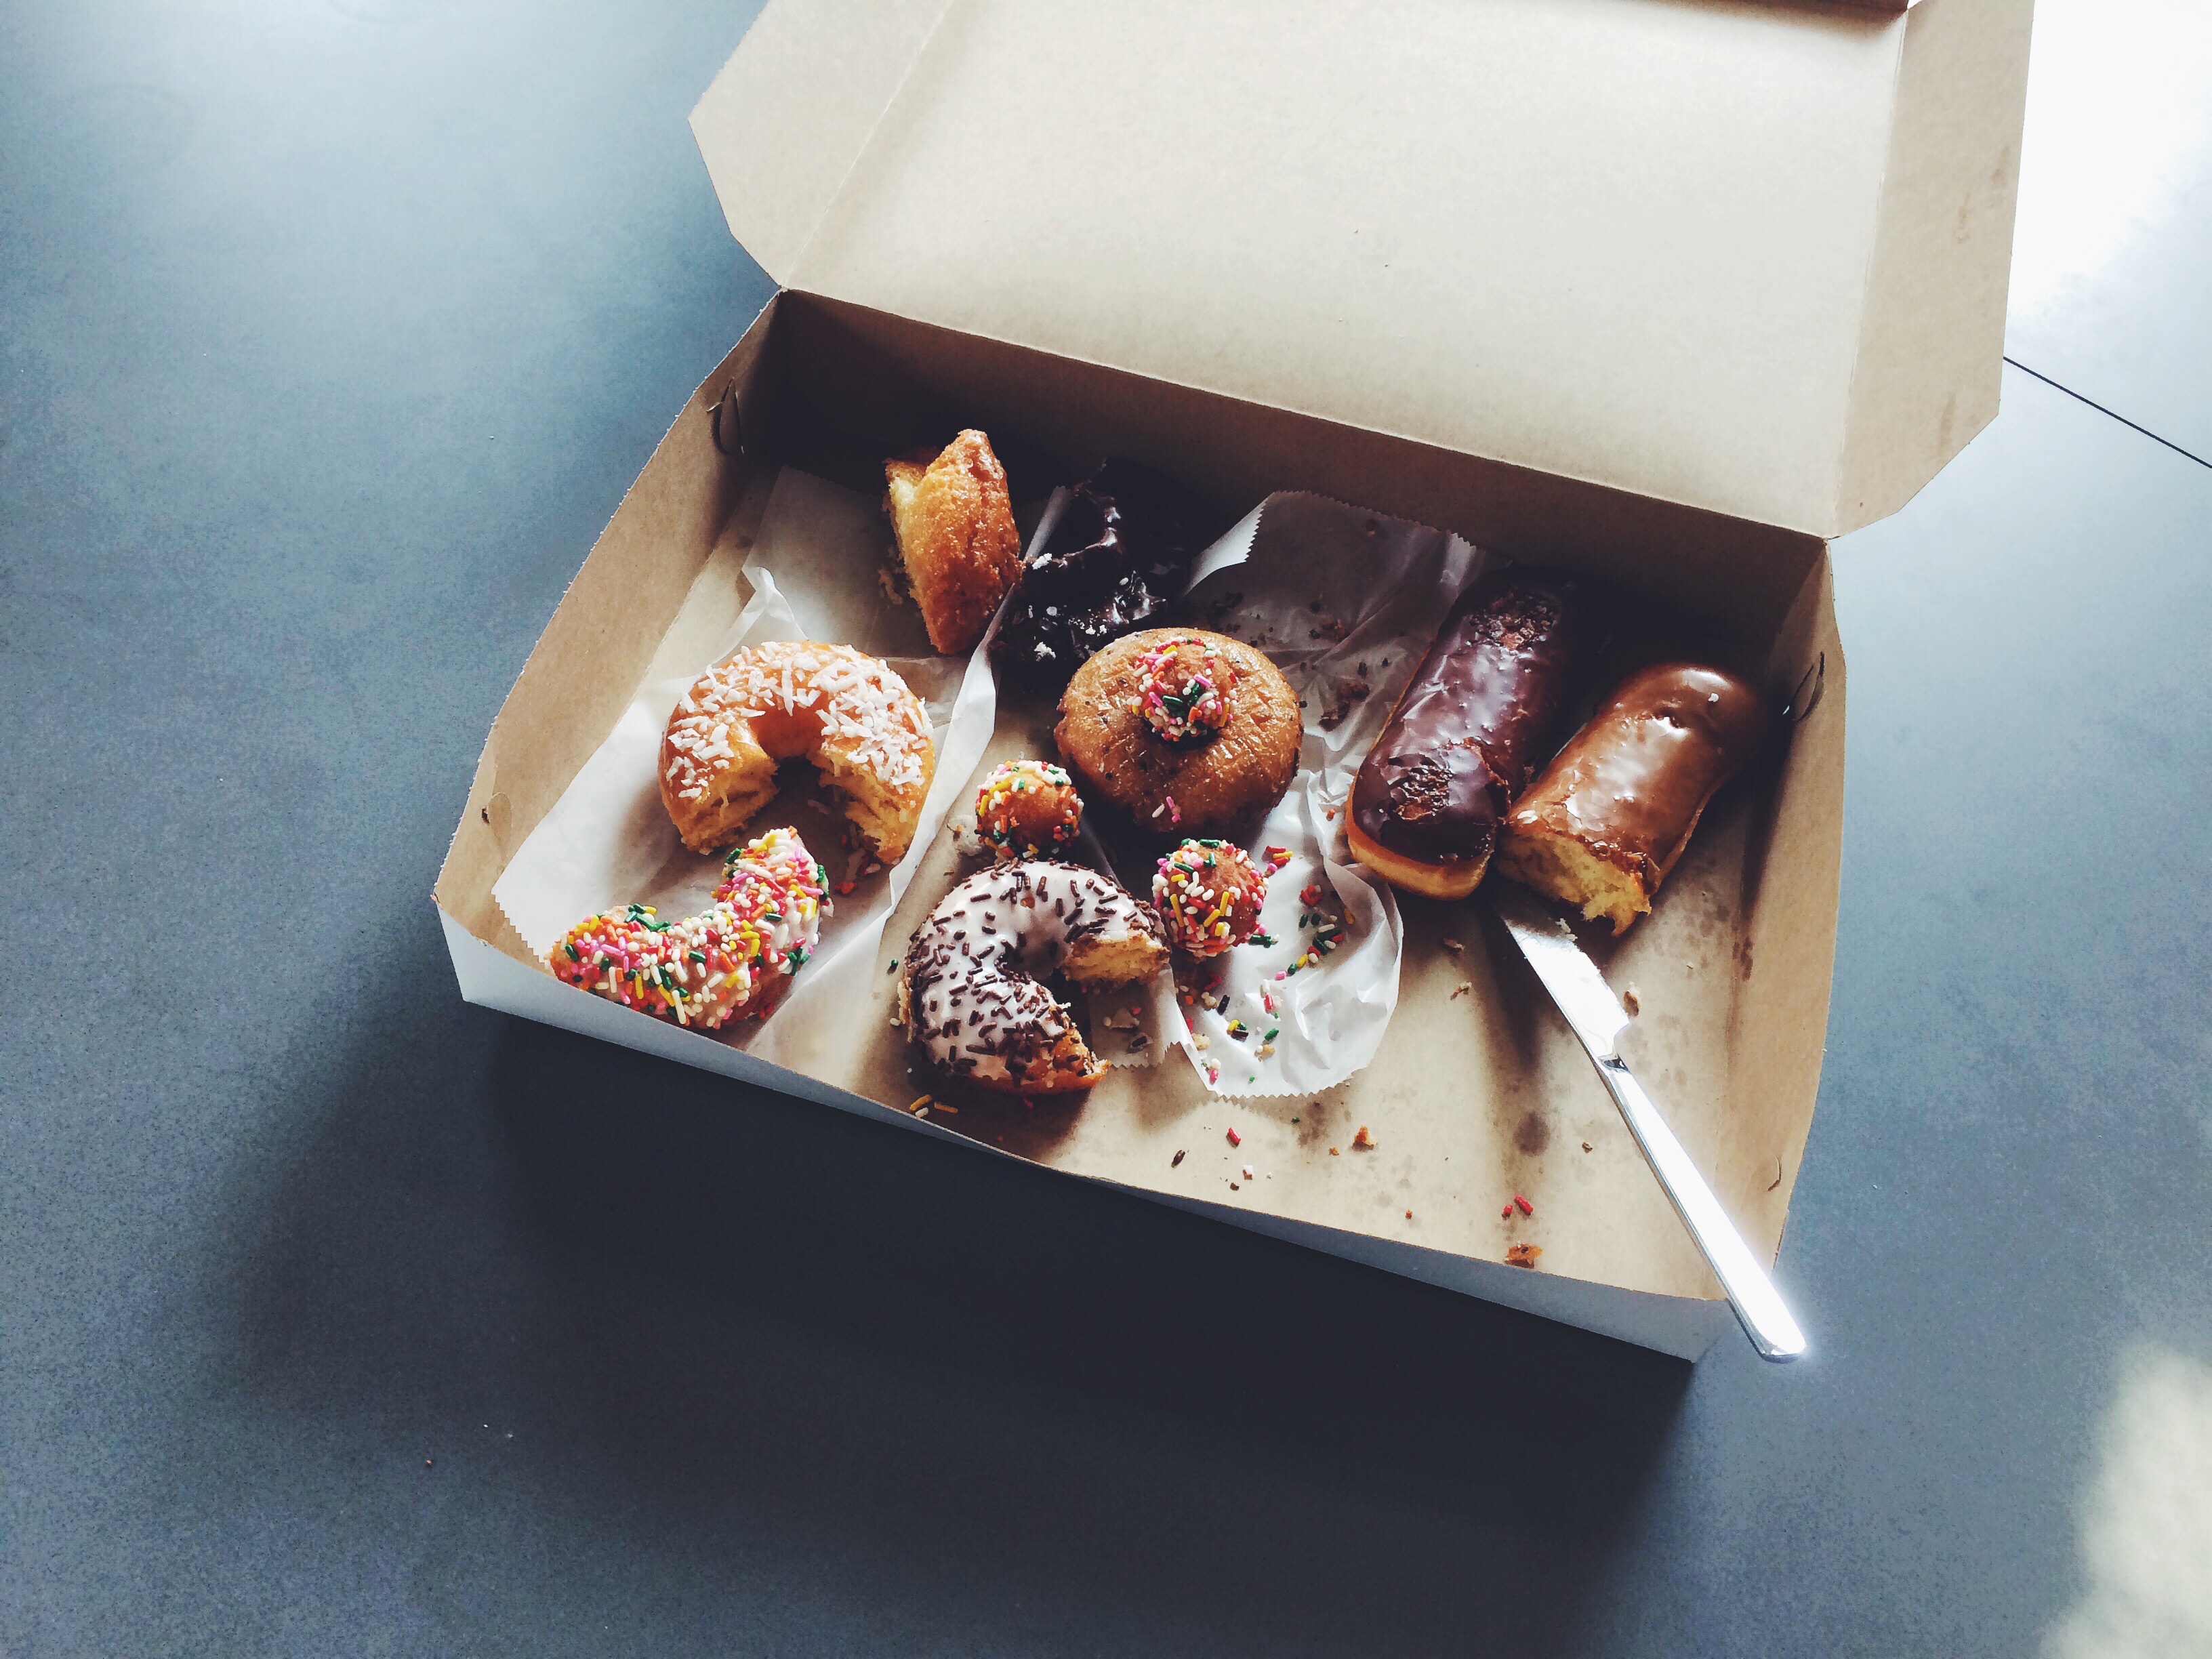
meal, food, box, chocolate, baking, dessert, cuisine, donut, sprinkle, asian food, sweetness, flavor, praline